Sortition Law

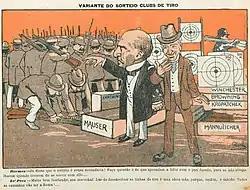
Illustration in "O Malho" magazine about the proliferation of shooting clubs

Hermes da Fonseca's reforms revolved around mandatory military service. It was needed for the new divisional organization that was intended to be created. The military districts into which Brazil's territory was divided were replaced by thirteen permanent inspection regions, responsible for filling the ranks. Both districts and regions would correspond to army divisions. Only in the "Hermes Reform", in 1908, did the army start to have large permanent units, such as brigades; its structure until then was rudimentary.